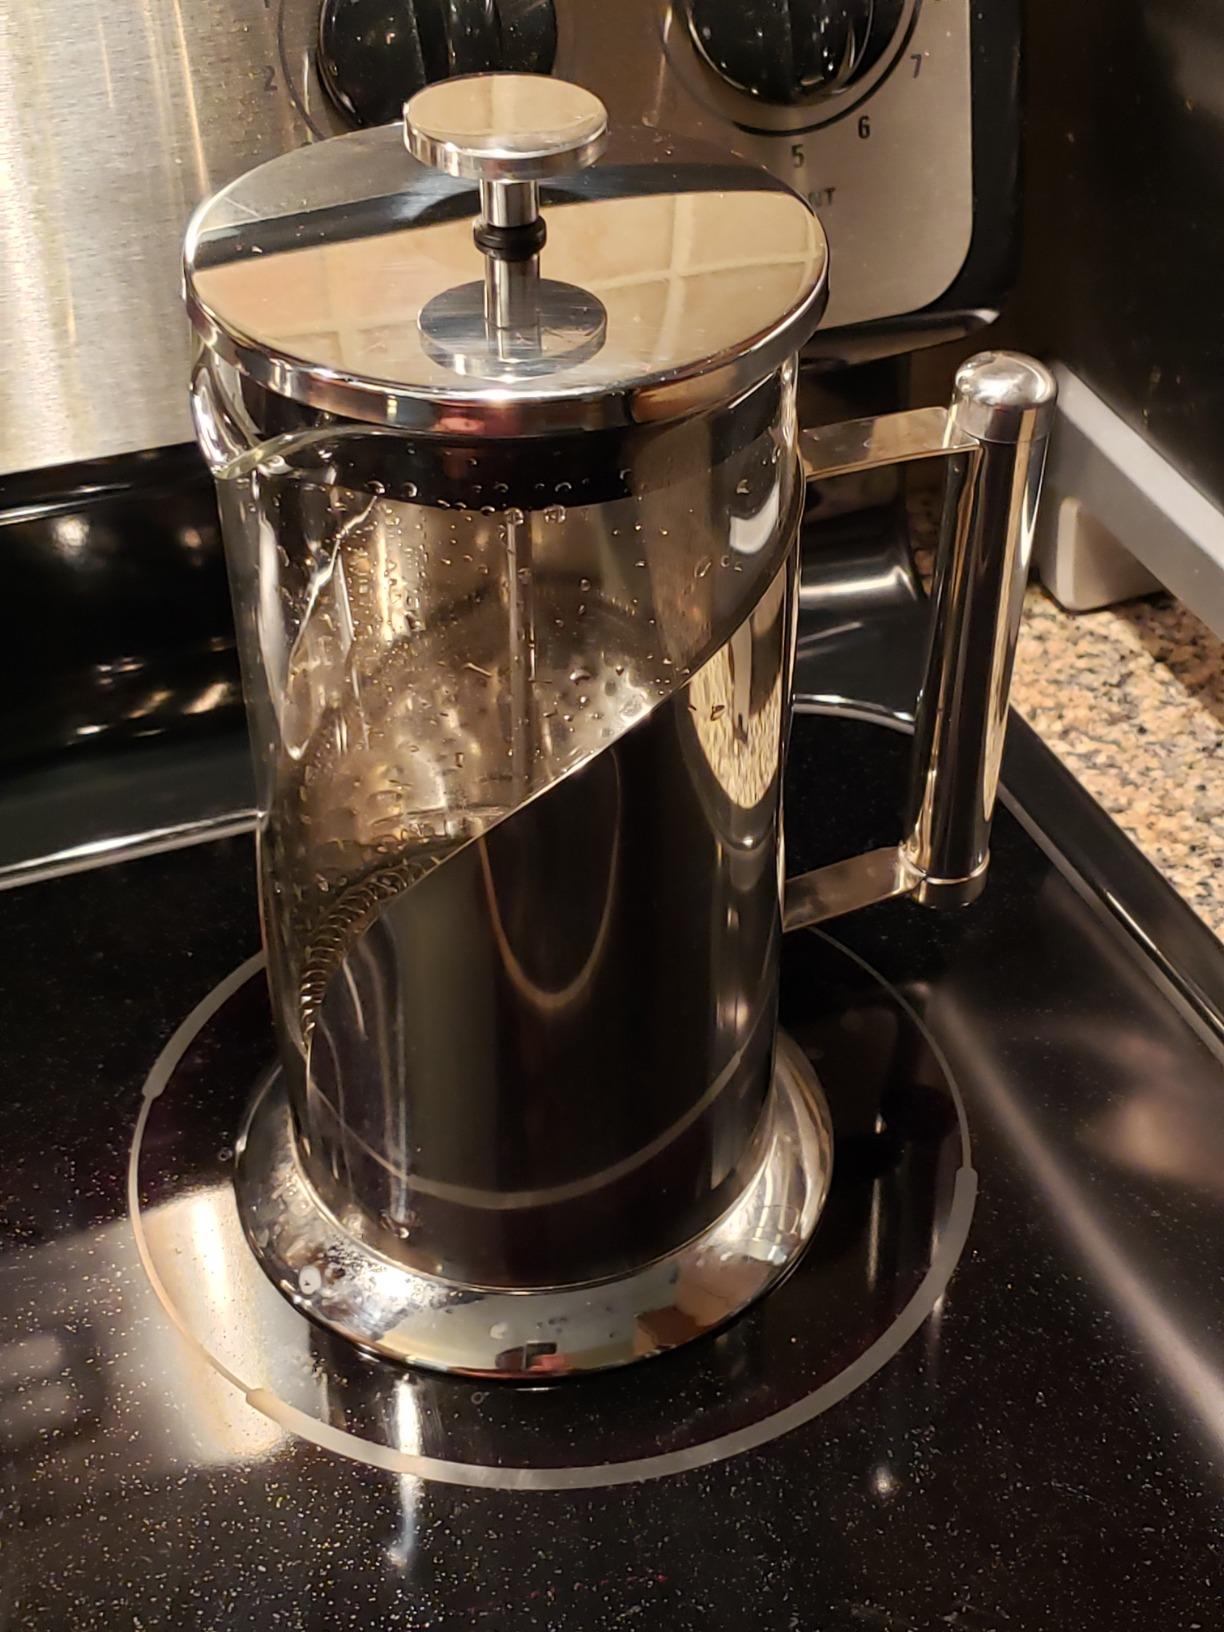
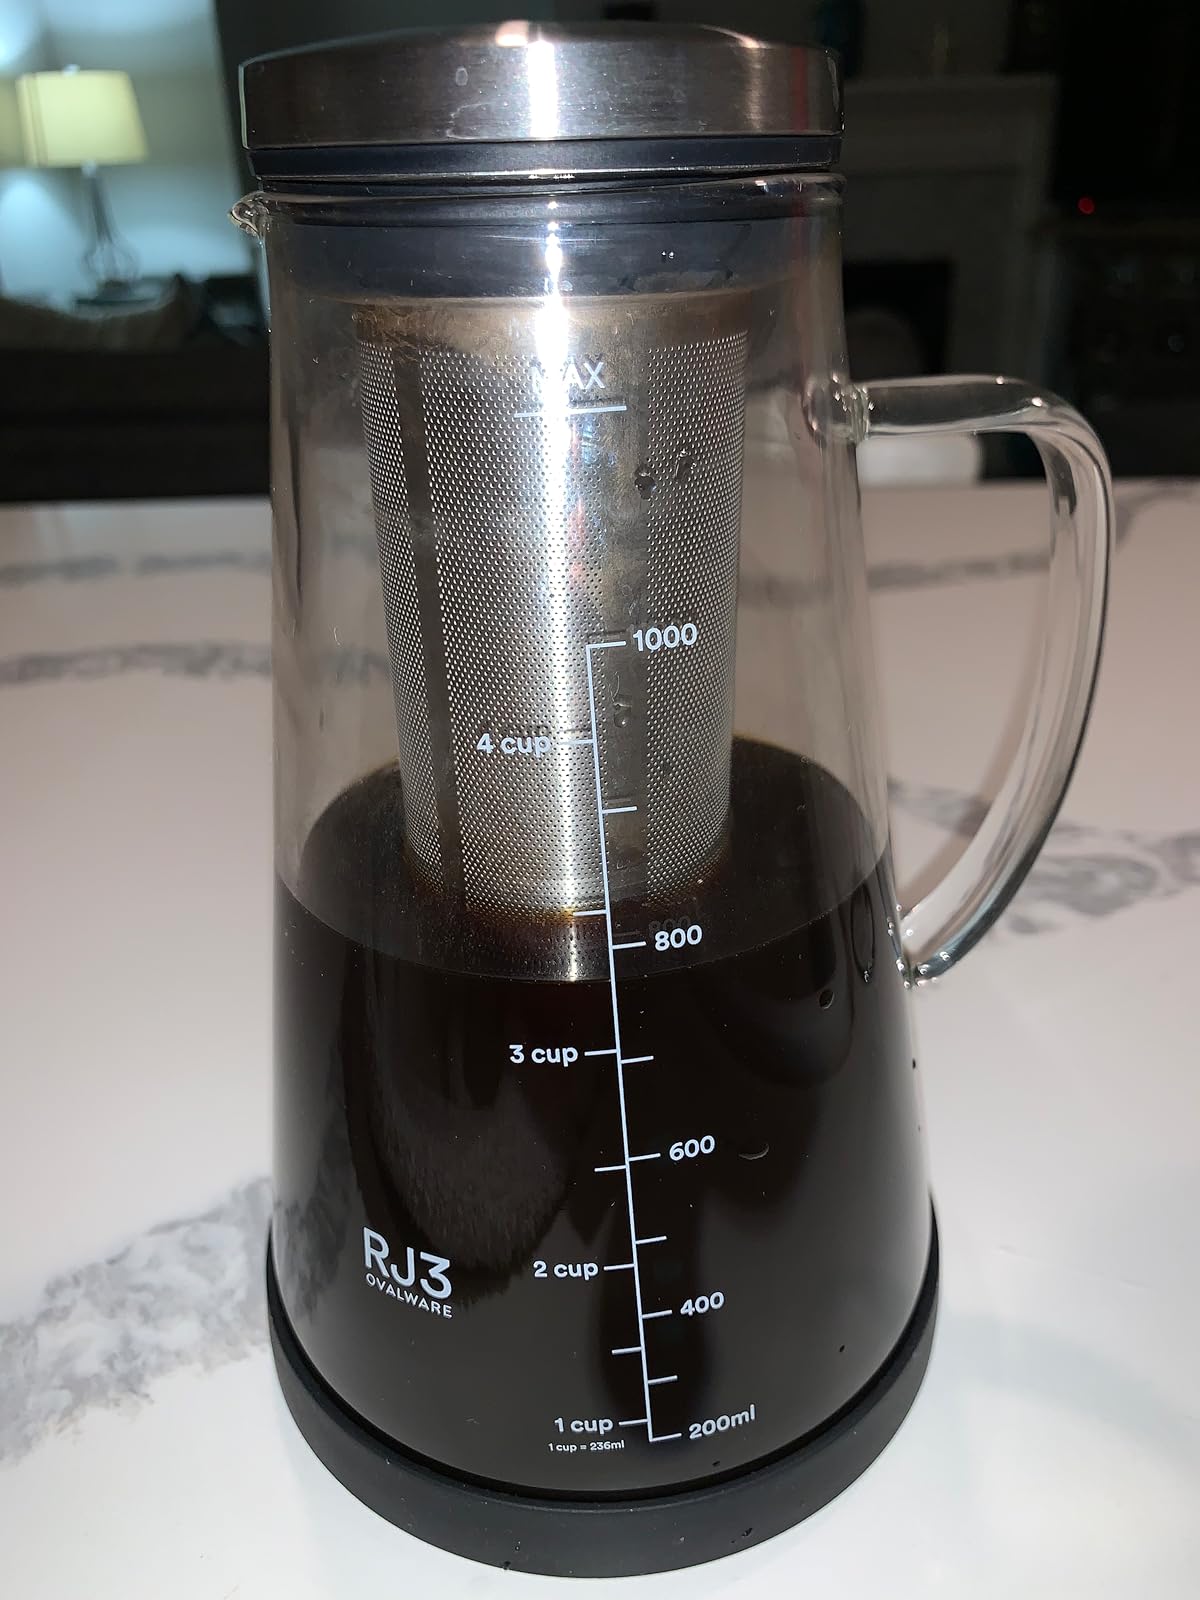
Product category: items_tea
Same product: no